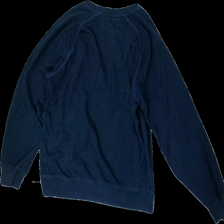
View: back
Type: Sweater
Category: Ladies
Brand: Not in the list
Brand text on label: Denim day
Colors: Blue
Material: 100% Cotton
Pattern: Other
Cut: Regular
Size: L
Season: All
Price range: <50
Recommended usage: Recycle
Description: Blue crewneck sweater with embroidered text